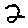
Label: 2